Apple Interactive Television Box

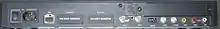
Rear of the unit

The AITB was designed as an interface between a consumer and an interactive television service. The unit's remote control would allow a user to choose what content would be shown on a connected television, and to seek with fast forward and rewind. In this regard it is similar to a modern satellite receiver or TiVo unit. The box would only pass along the user's choices to a central content server for streaming instead of issuing content itself. There were also plans for game shows, educational material for children, and other forms of content made possible by the interactive qualities of the device.